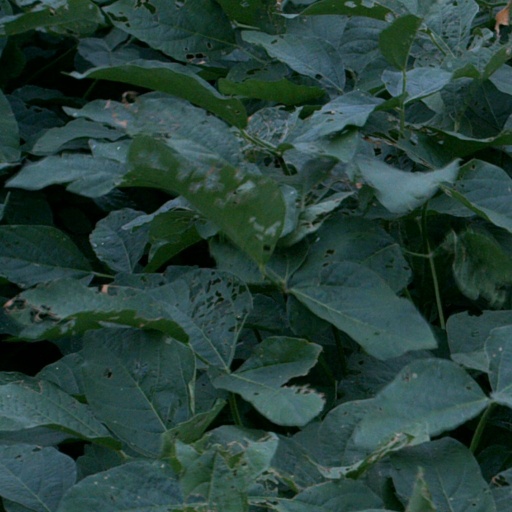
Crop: soybean